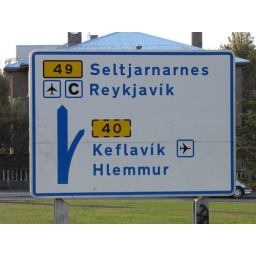
road signs in Iceland rock !!!